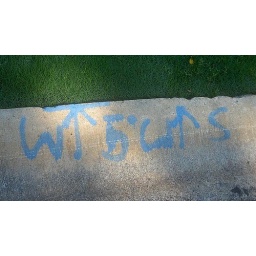
My guess is that it was done by space people with blue paint. Probably pointing out flying saucer parking.